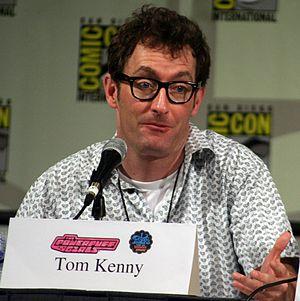
Thomas James "Tom" Kenny, né le 13 juillet 1962 à Syracuse, New York aux États-Unis est un acteur américain, surtout connu pour la voix de Bob l'éponge dans la série du même nom. Il y interprète aussi Patchy le pirate, cette fois en tant qu'acteur mais aussi la voix de Gary l'escargot et le narrateur dont la voix est inspirée de Jacques-Yves Cousteau. Il est aussi le narrateur de la série de Cartoon Network : Les Supers Nanas. Outre des voix dans des dessins animés, Tom Kenny a fait partie du casting de l'émission télévisée de la Fox Broadcasting Company : The Edge et du programme de scène comique de Home Box Office, Mr. Show où il a travaillé avec Jill Talley avec qui il s'est marié. Il fait régulièrement la voix du Roi de Glace dans la série animée Adventure Time et des personnages secondaires dans Scooby-Doo : Mystères associés. Depuis 2007, il présente une émission sur la chaine Turner Classic Movies dans laquelle il encourage les jeunes enfants à voir des films en noir et blanc.
Bob l'éponge, ou Bob l'éponge carrée, est un personnage de la série télévisée d'animation du même nom. Il apparaît pour la première fois dans l'épisode intitulé Bienvenue à bord ! diffusé aux États-Unis le 1ᵉʳ mai 1999. Il est doublé dans la version originale par Tom Kenny et par Sébastien Desjours en français. Bob l'éponge est conçu et réalisé par le biologiste et animateur Stephen Hillenburg peu après l'annulation à l'antenne de sa série Rocko's Modern Life en 1996. À cette époque, Hillenburg tente de créer une série télévisée mettant en scène une éponge très optimiste agaçant son entourage tout en se focalisant sur les idées de Laurel et Hardy et de Pee-Wee Herman. Son nom est dérivé d'une bande dessinée, intitulée The Intertidal Zone, dessinée en 1989 par Hillenburg lorsqu'il étudie au California Institute of the Arts.